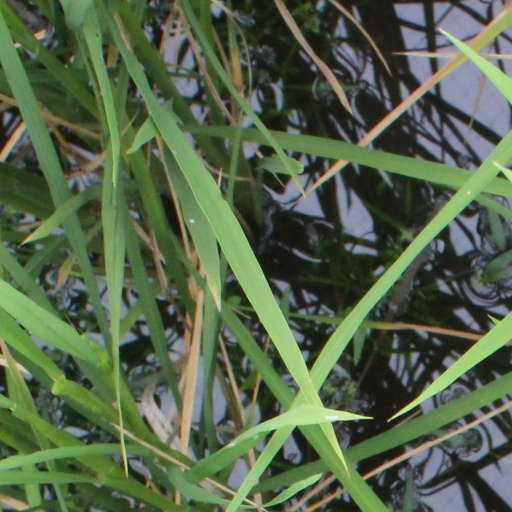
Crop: rice